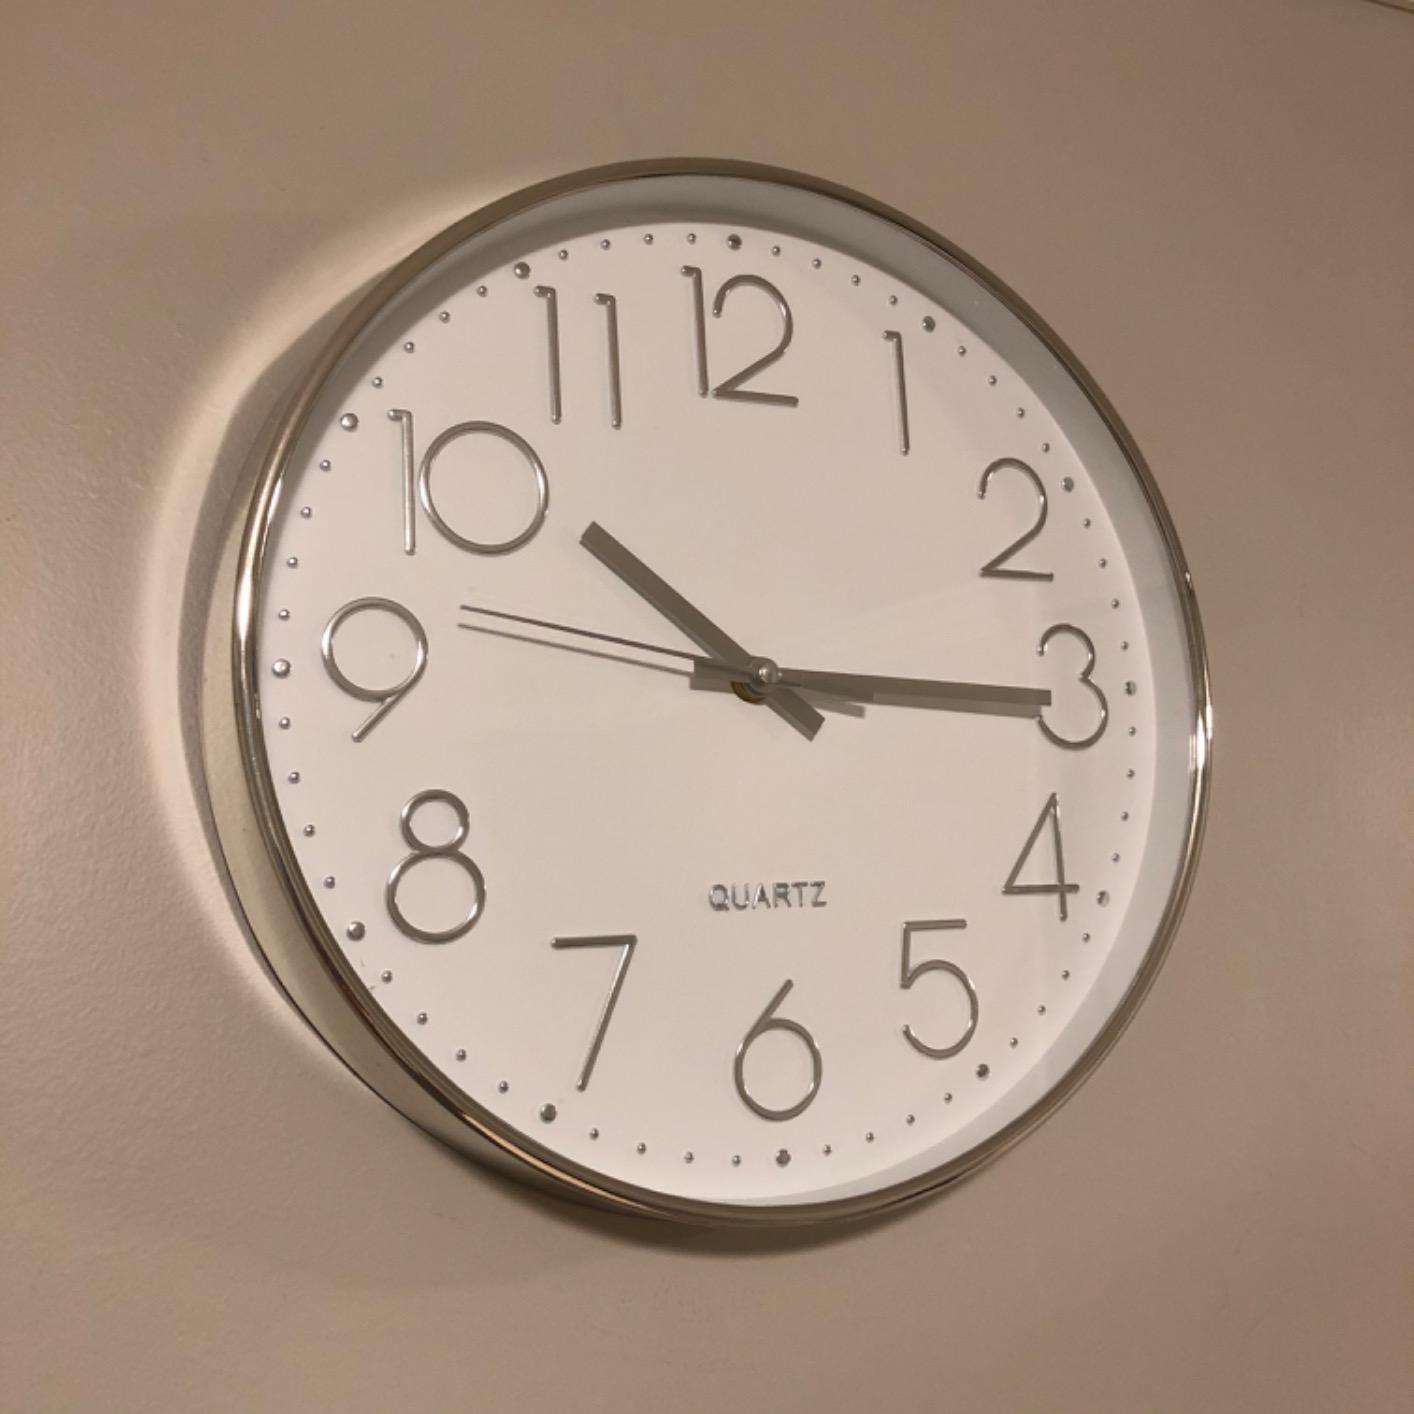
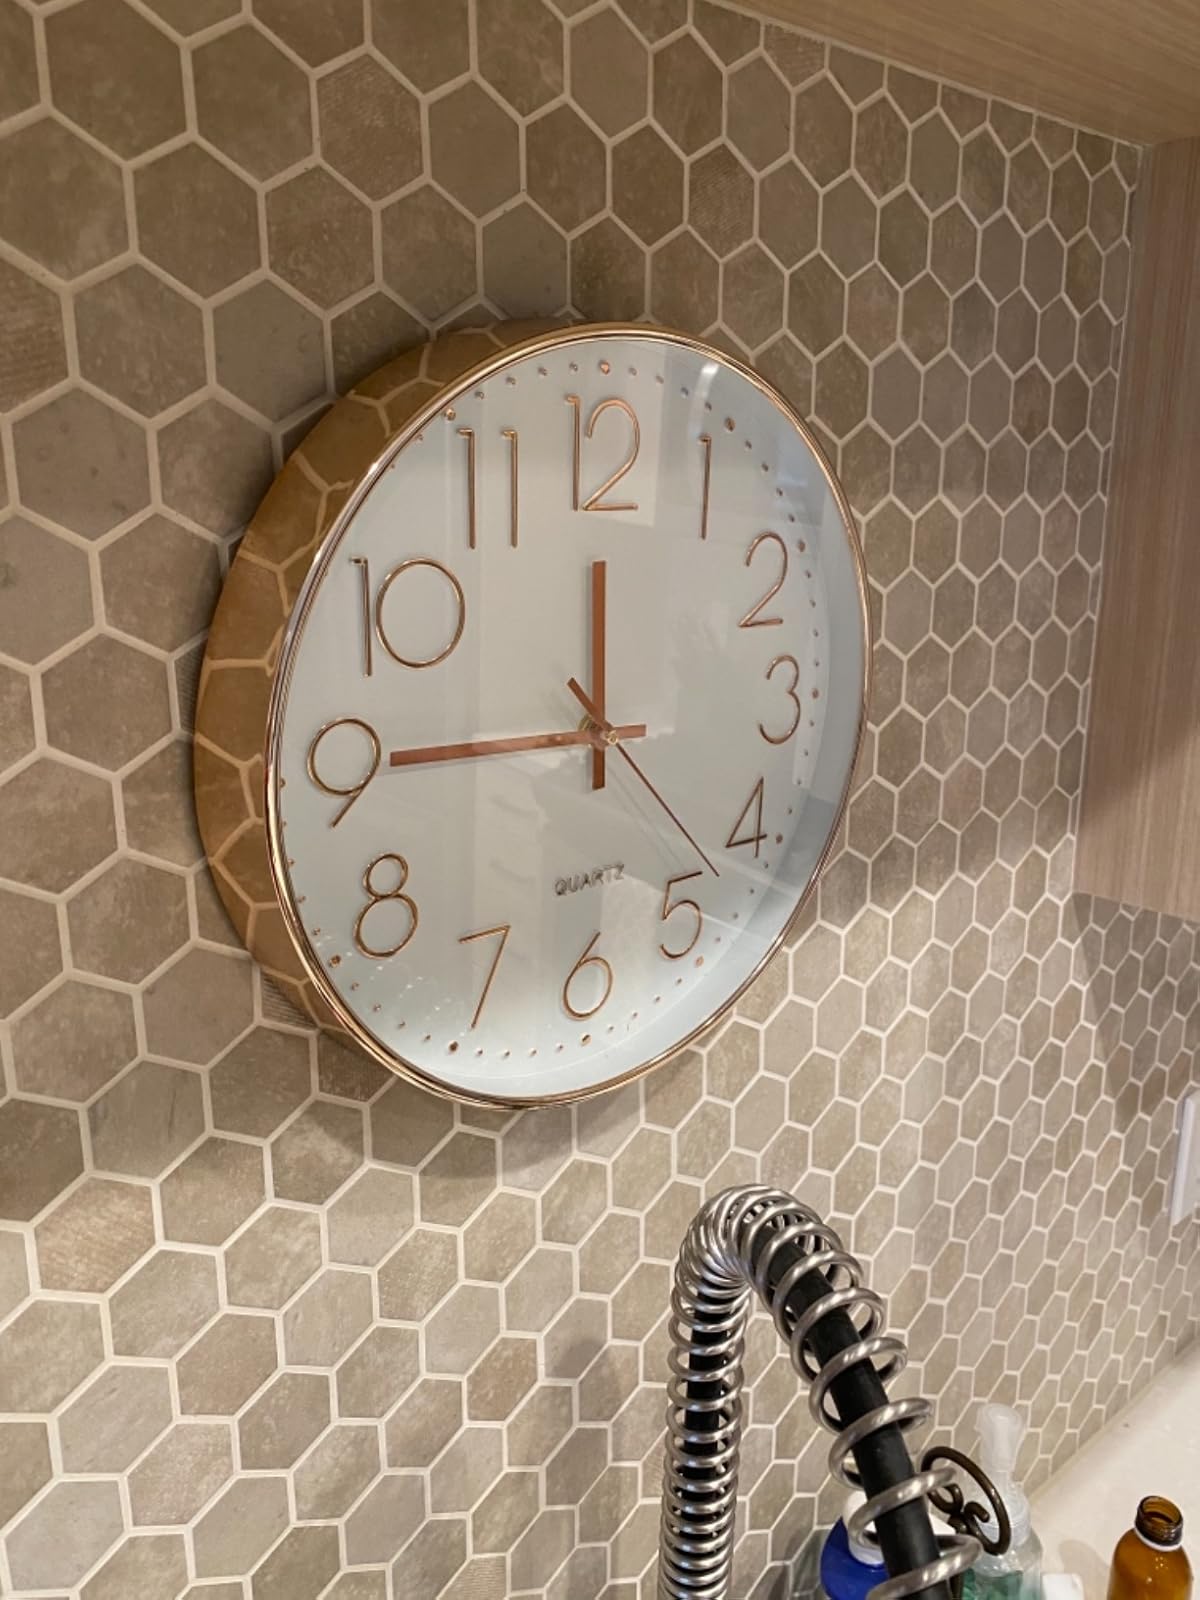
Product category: clock
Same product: no